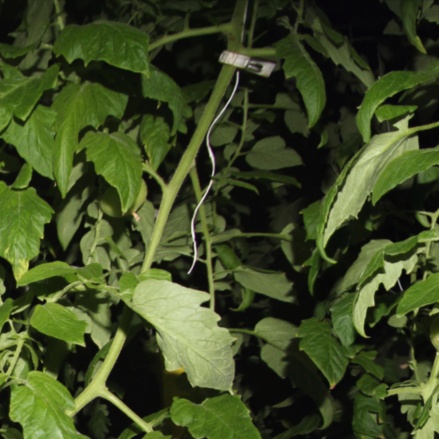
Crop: tomato